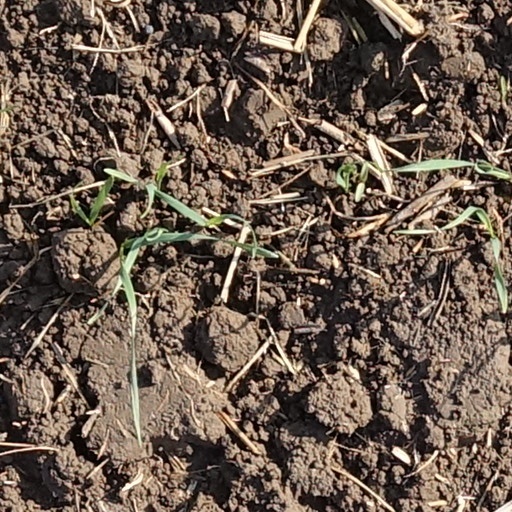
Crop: wheat